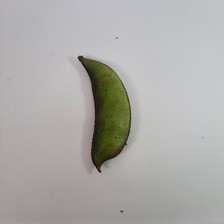
Label: others